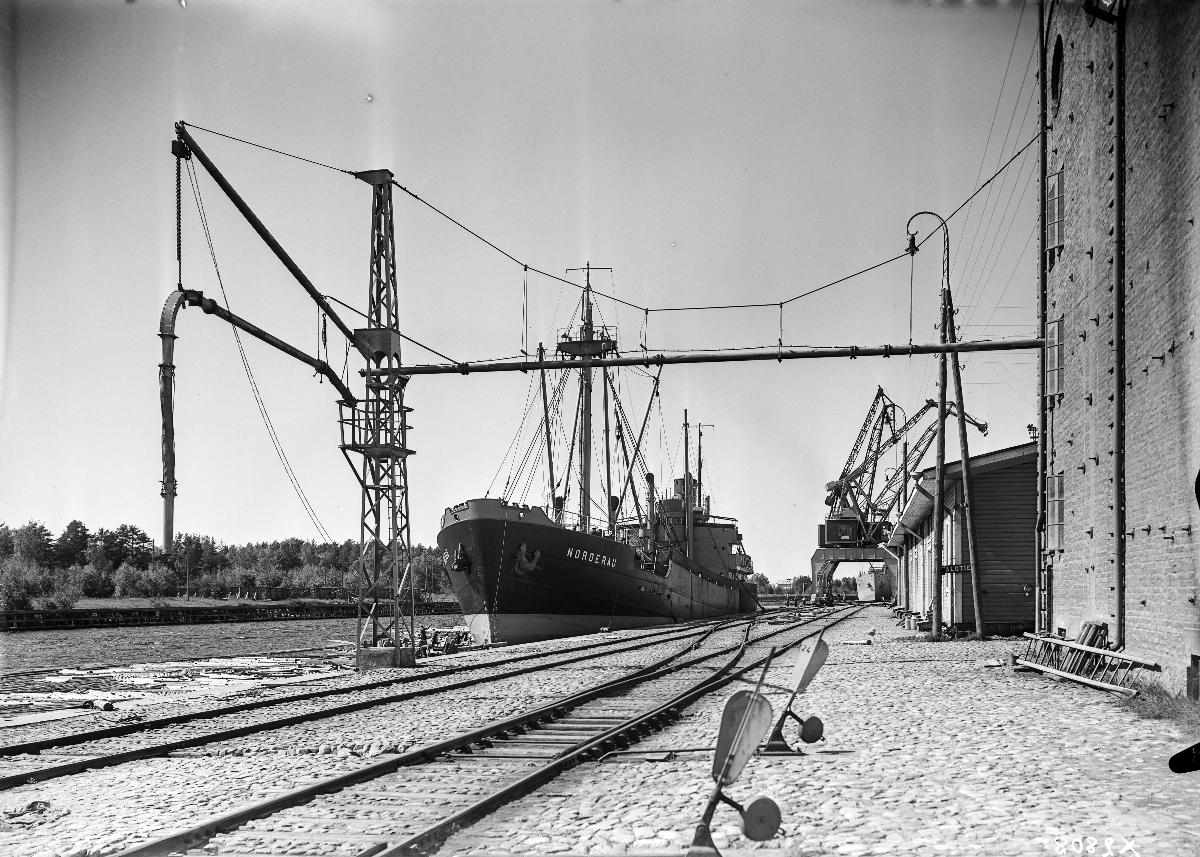
Toppilan satamaa
Toppila docks
sisällön kuvaus: Tukkien käsittelyä Toppilan satamassa Oulussa, oikealla Vaasan höyrymylly. content description: A cargo ship in Oulu, Finland.
Vuosi: 1940
Paikka: Suomi, Pohjois-Pohjanmaa, Oulu, Suomi, Oulu, Toppila
Aiheet: ulkokuva; raiteet; satamat; rahtilaivat; tukit; Norderau; tiilirakennukset; myllyt; railway tracks; harbours; cargo ships; logs of wood; brick buildings; mills; rälsar; hamnar; fraktfartyg; stockar; tegelbyggnader; kvarnar